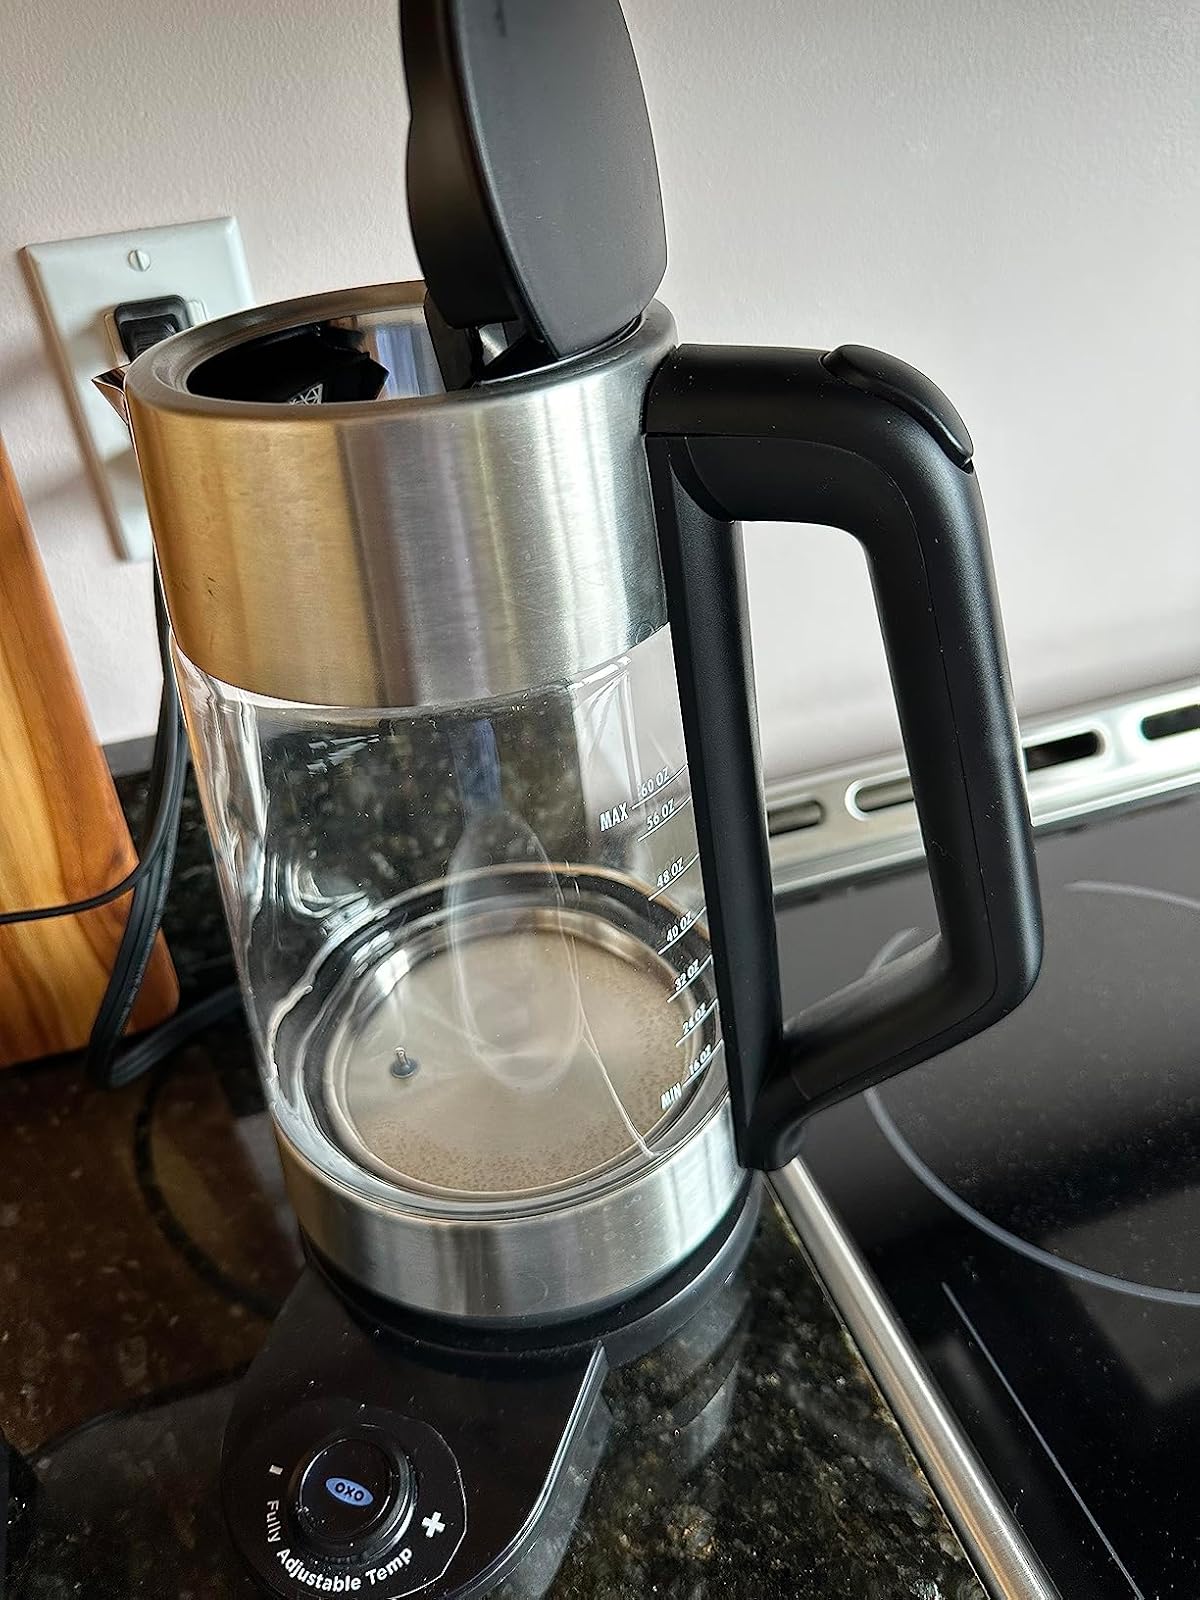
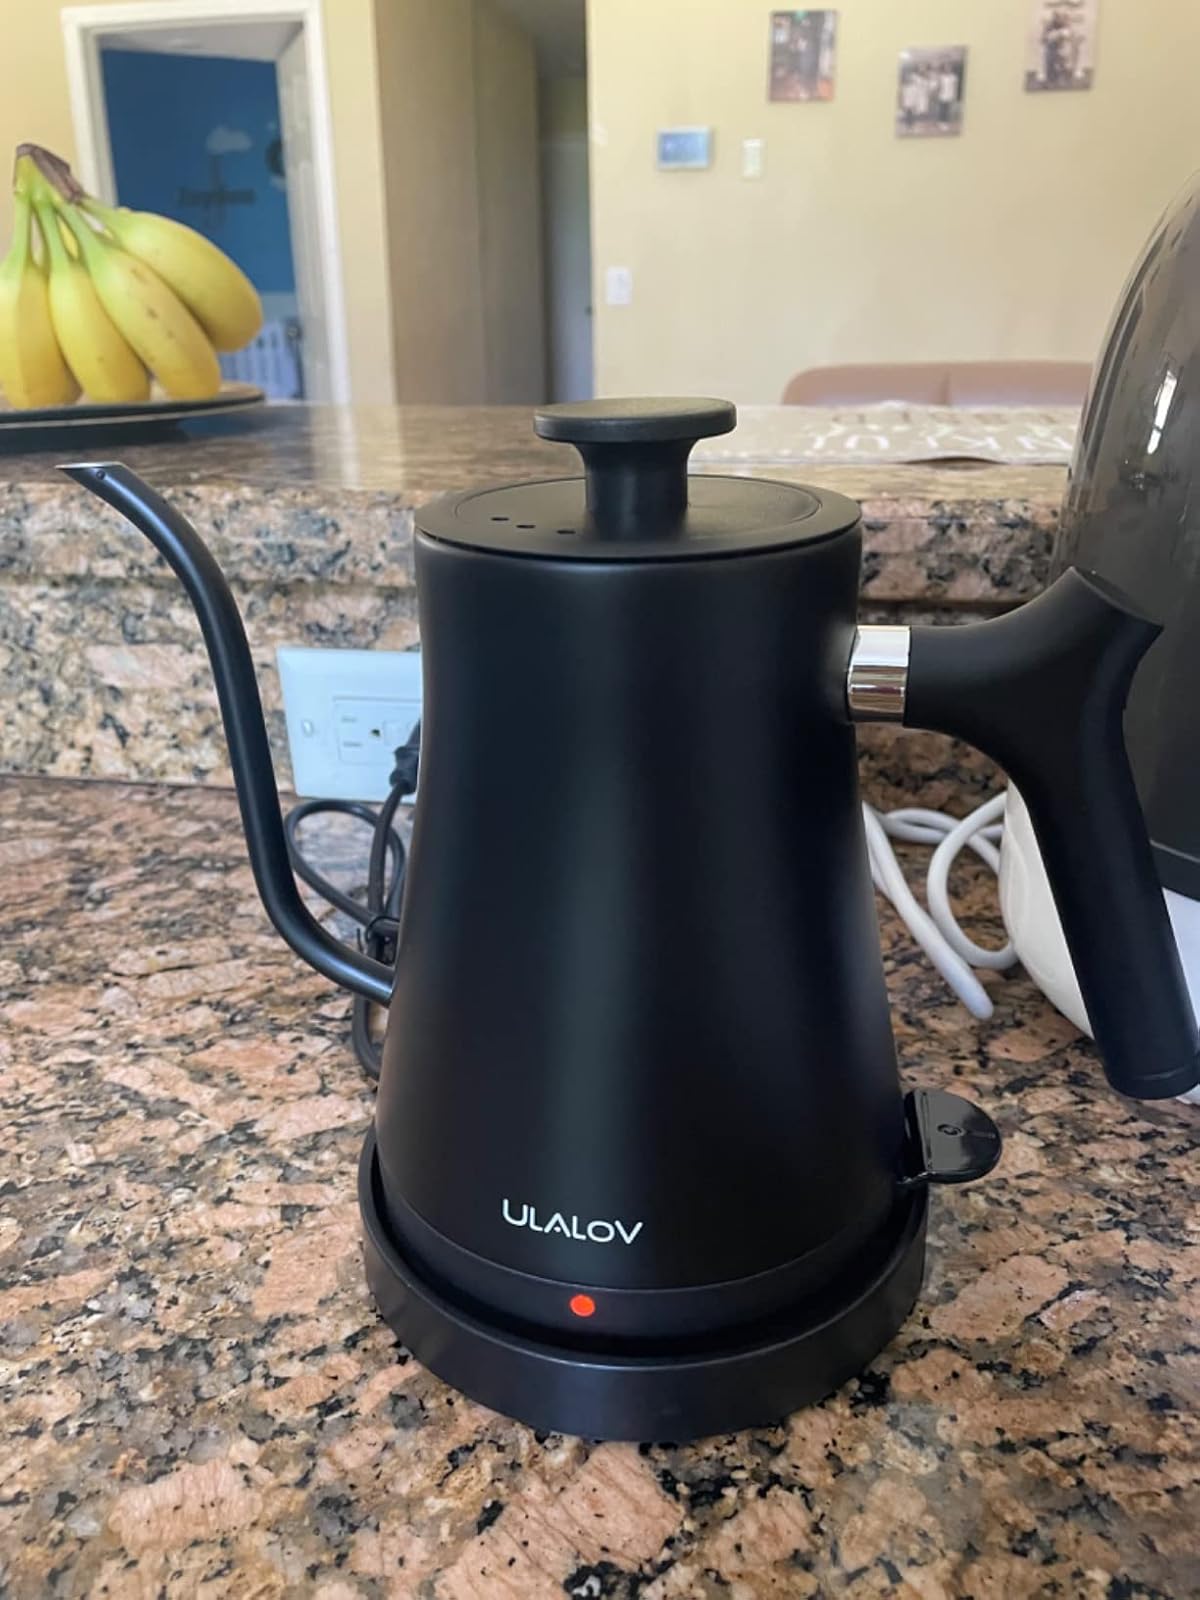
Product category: items_kettle
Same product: no